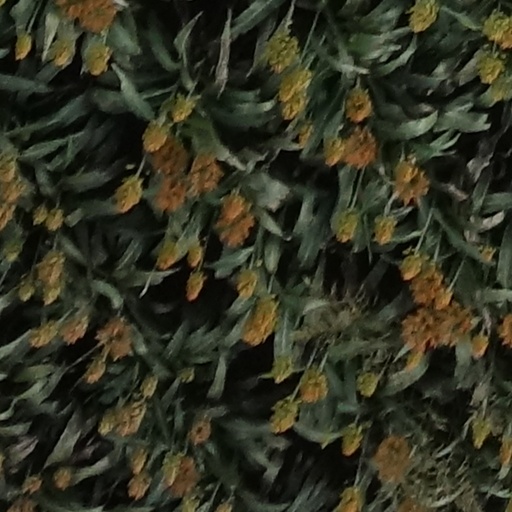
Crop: sorghum